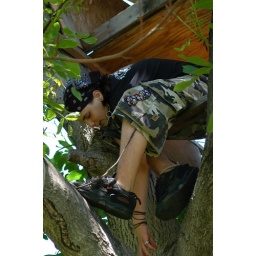
justin in tree house